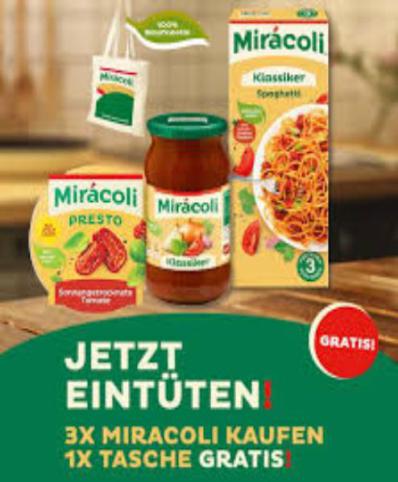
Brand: miracoli
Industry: Food